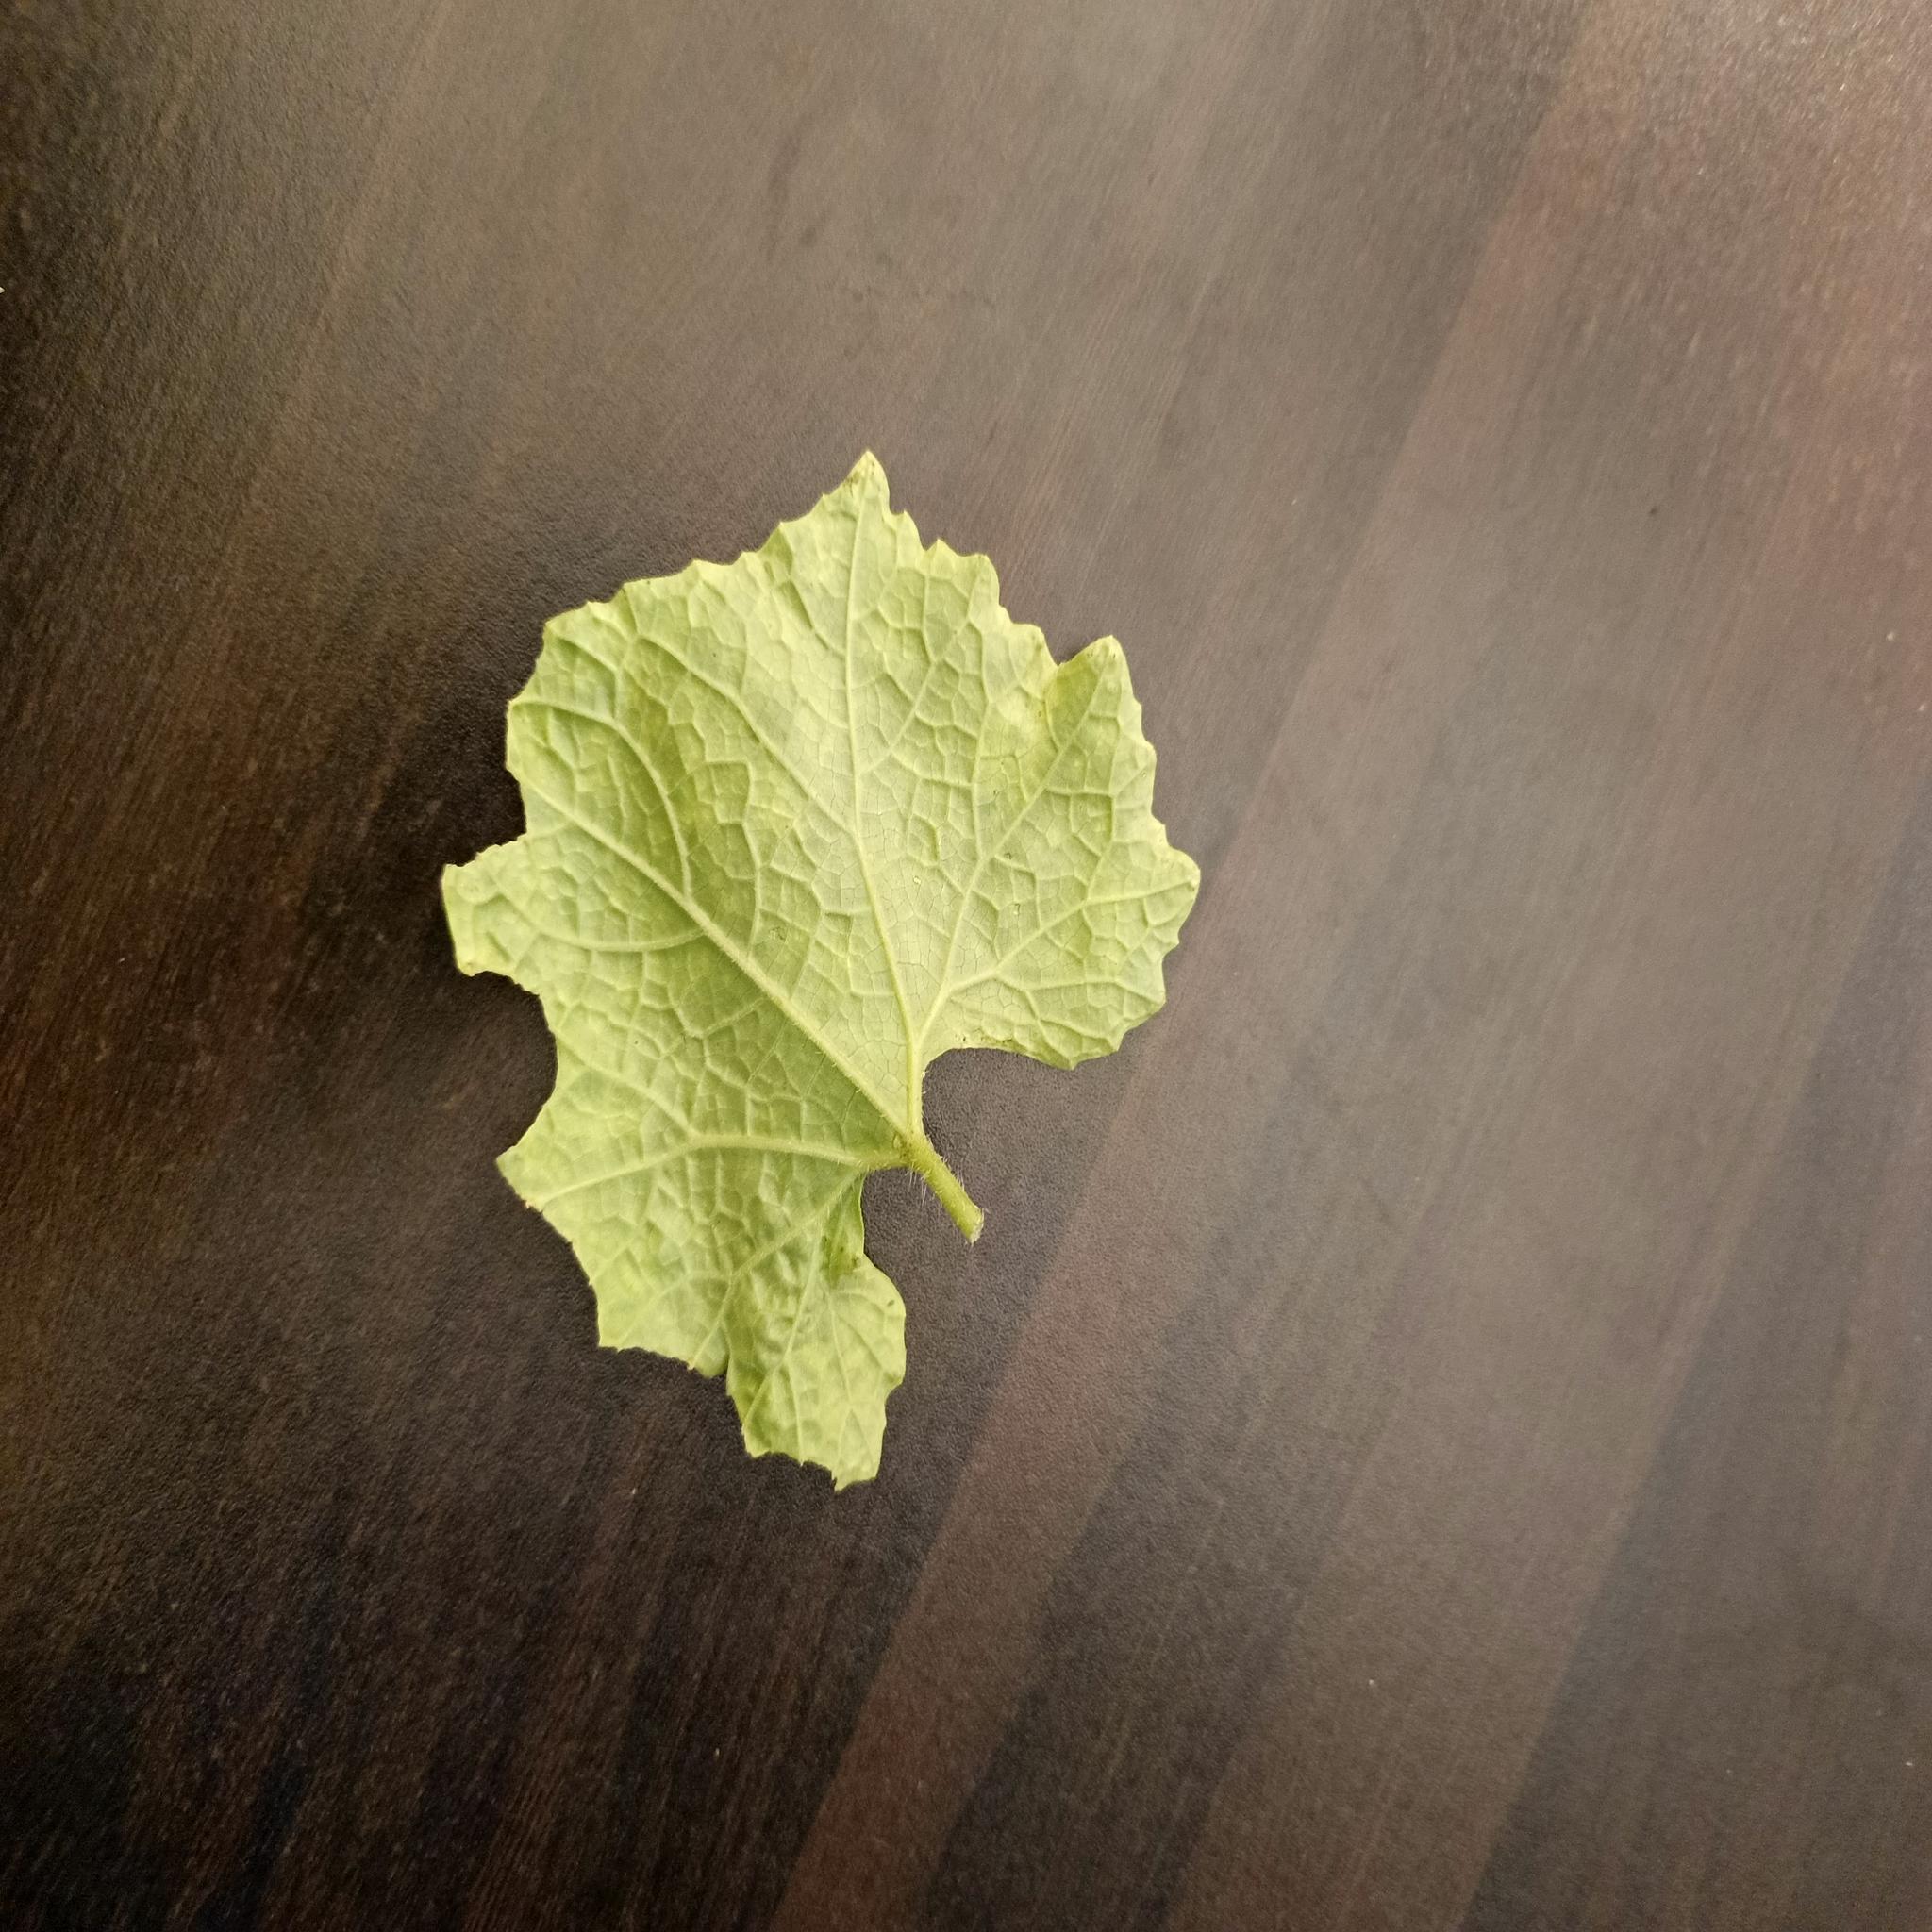
Label: Downy mildew